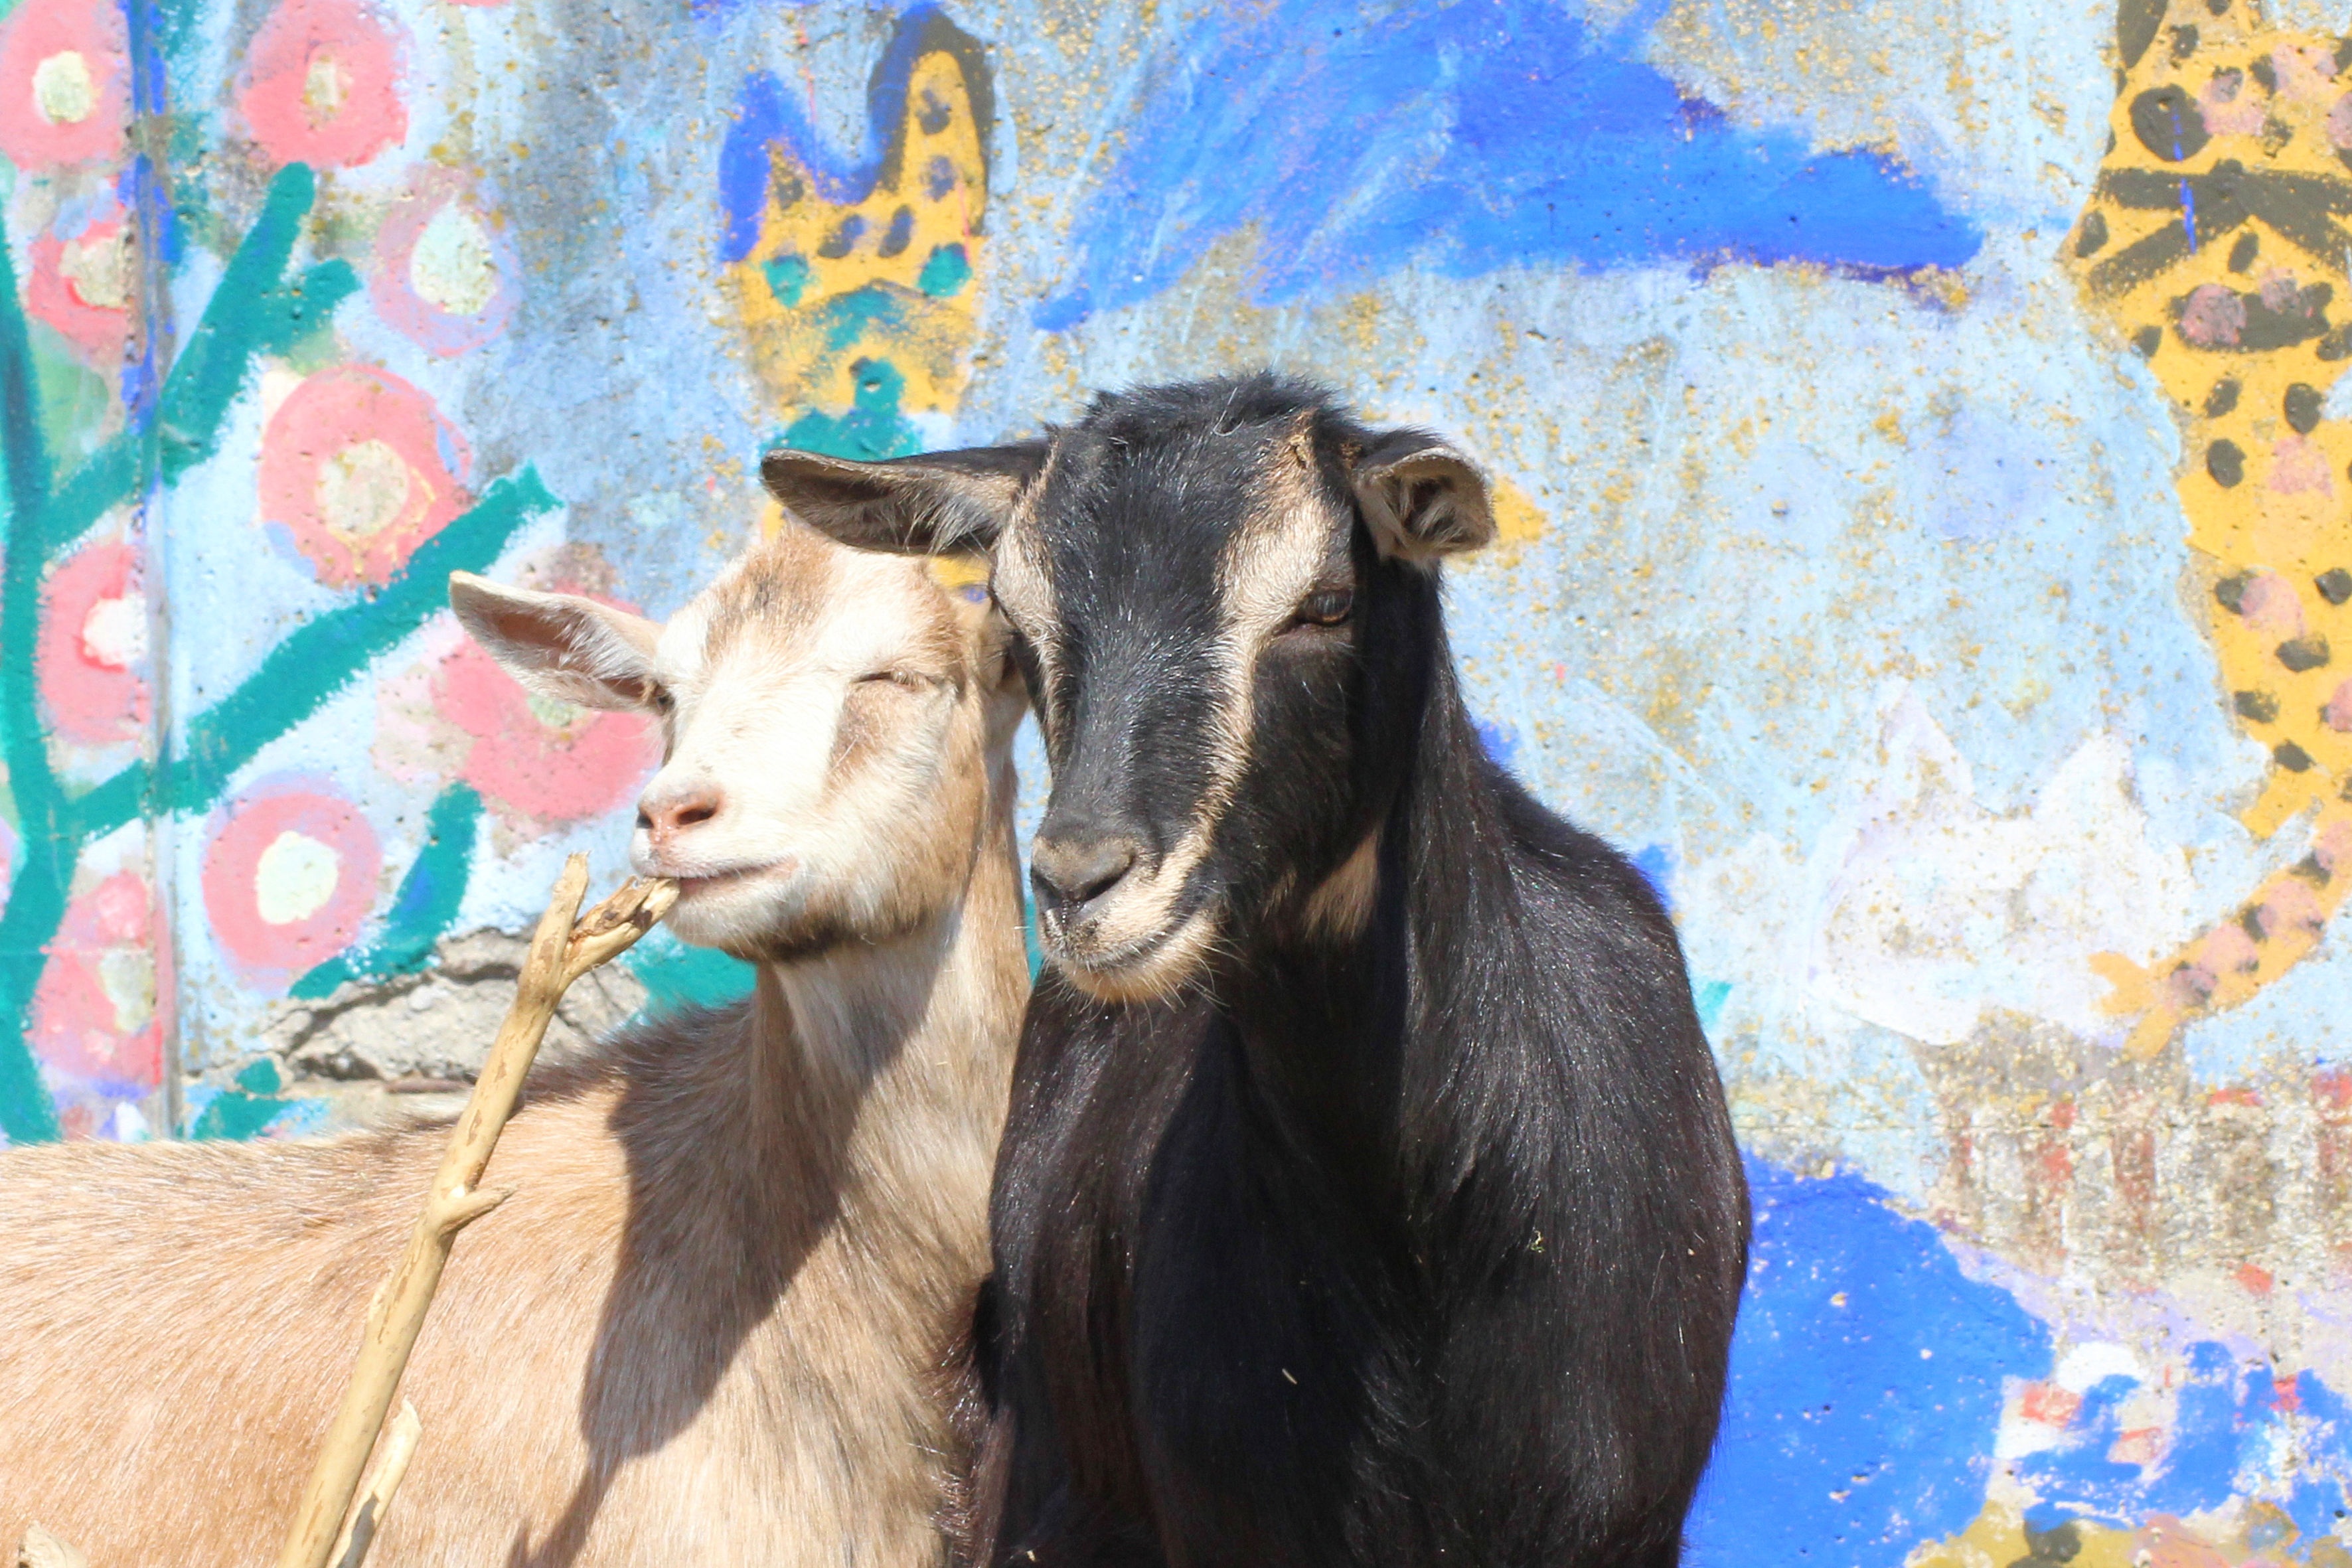
sun, goat, mammal, goats, grafitti, tree trunks, petting zoo, cattle like mammal